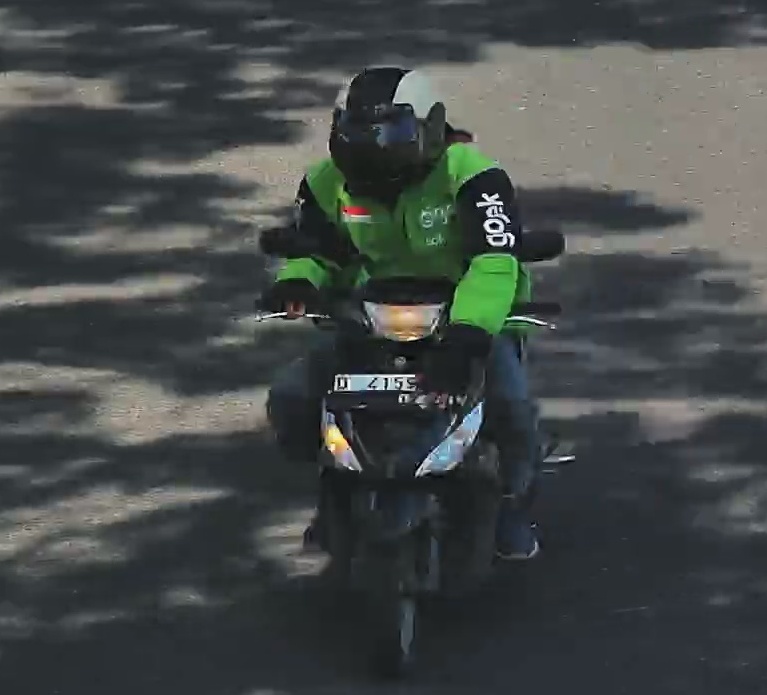
person-with-helmet: 1
person-without-helmet: 0